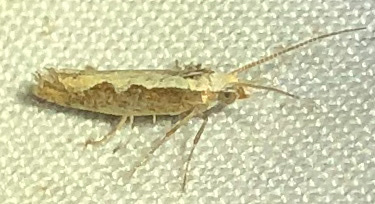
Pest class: diamondback_moth